Ebony Eyes (Bob Welch song)

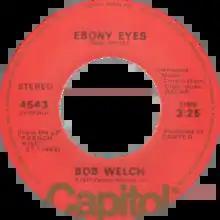
One of side-A labels of the US single

"Ebony Eyes" is a song written and performed by Bob Welch. The song was the second single release and second hit song from his album "French Kiss". Backing vocals are provided by Juice Newton.